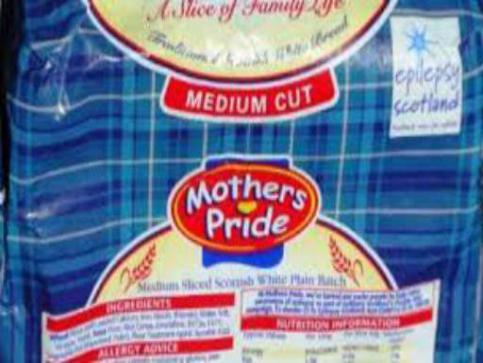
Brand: mother's pride
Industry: Food